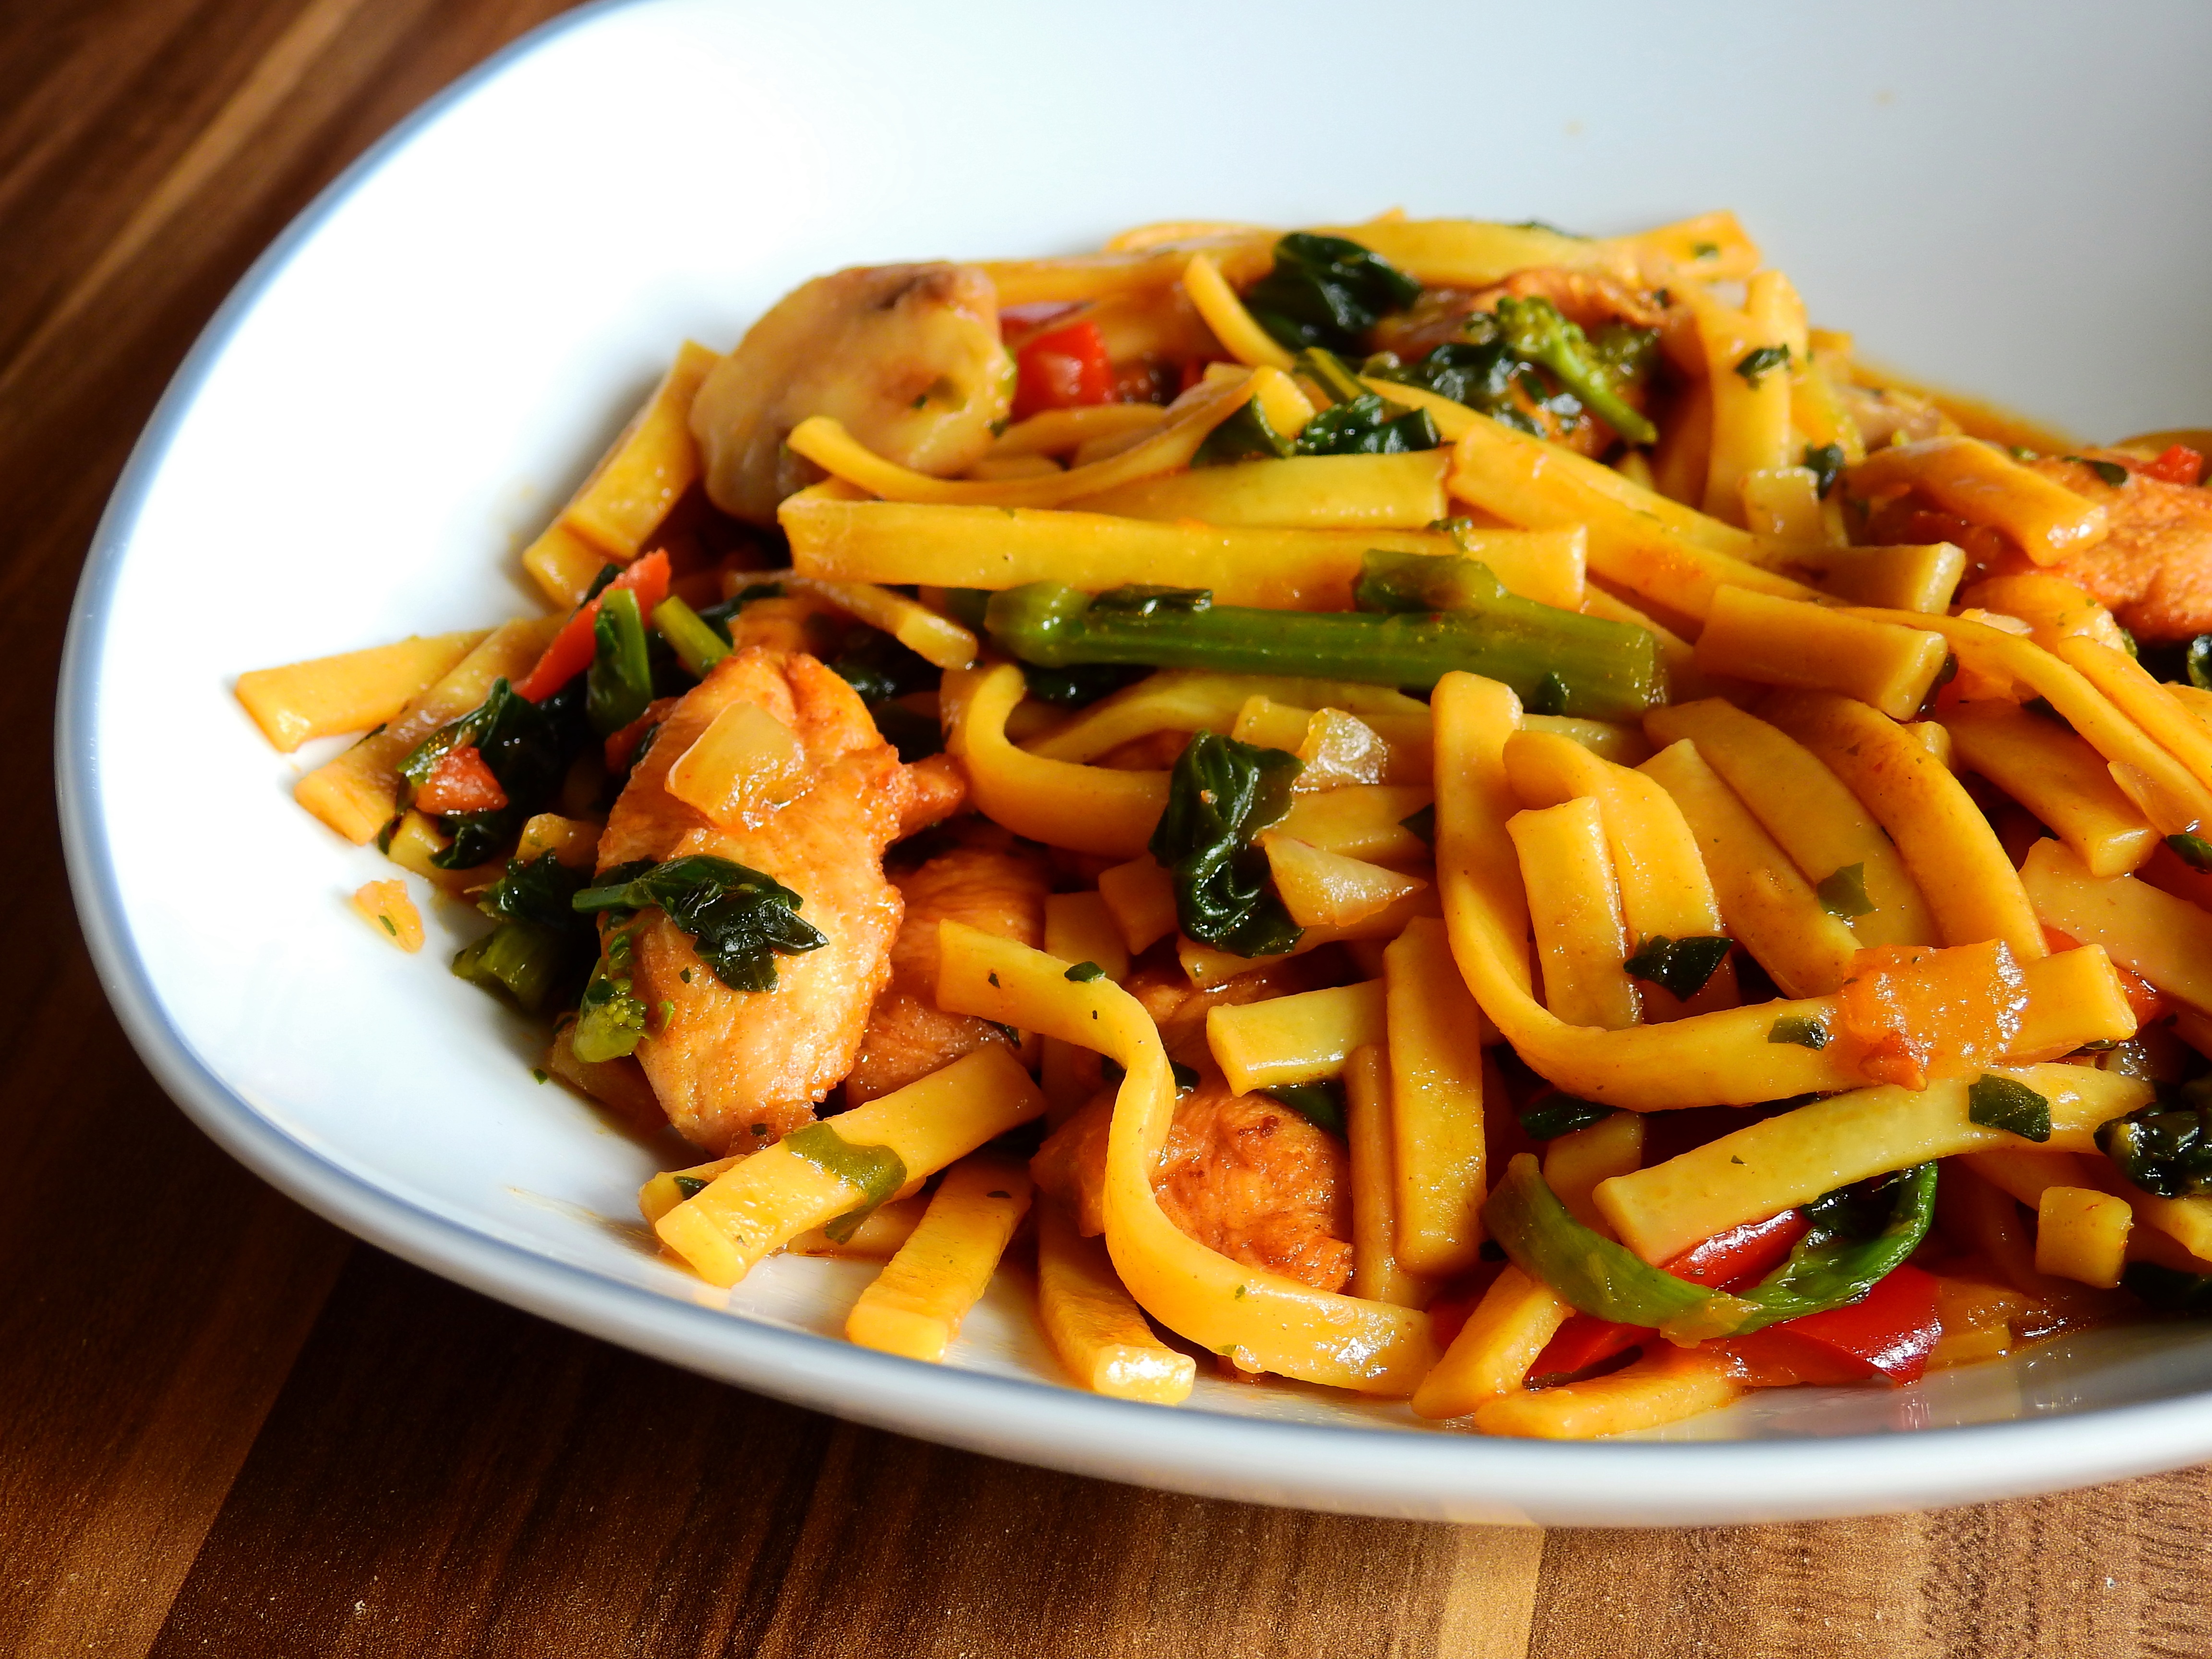
dish, food, produce, vegetable, menu, plate, eat, cuisine, cook, noodles, main course, nutrition, penne, court, vegetarian food, cucurbita, flowering plant, mediterranean cuisine, tagliatelle, land plant